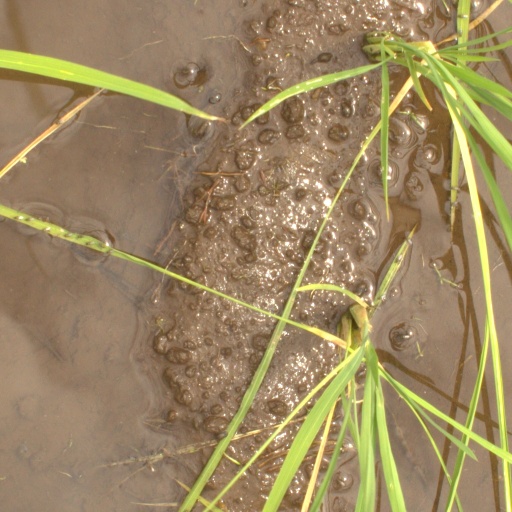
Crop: rice